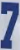
Number: 7